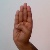
The image shows a hand gesture representing the letter 'B' in Indian Sign Language.